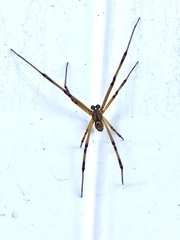
Species: Lactrodectus_hesperus